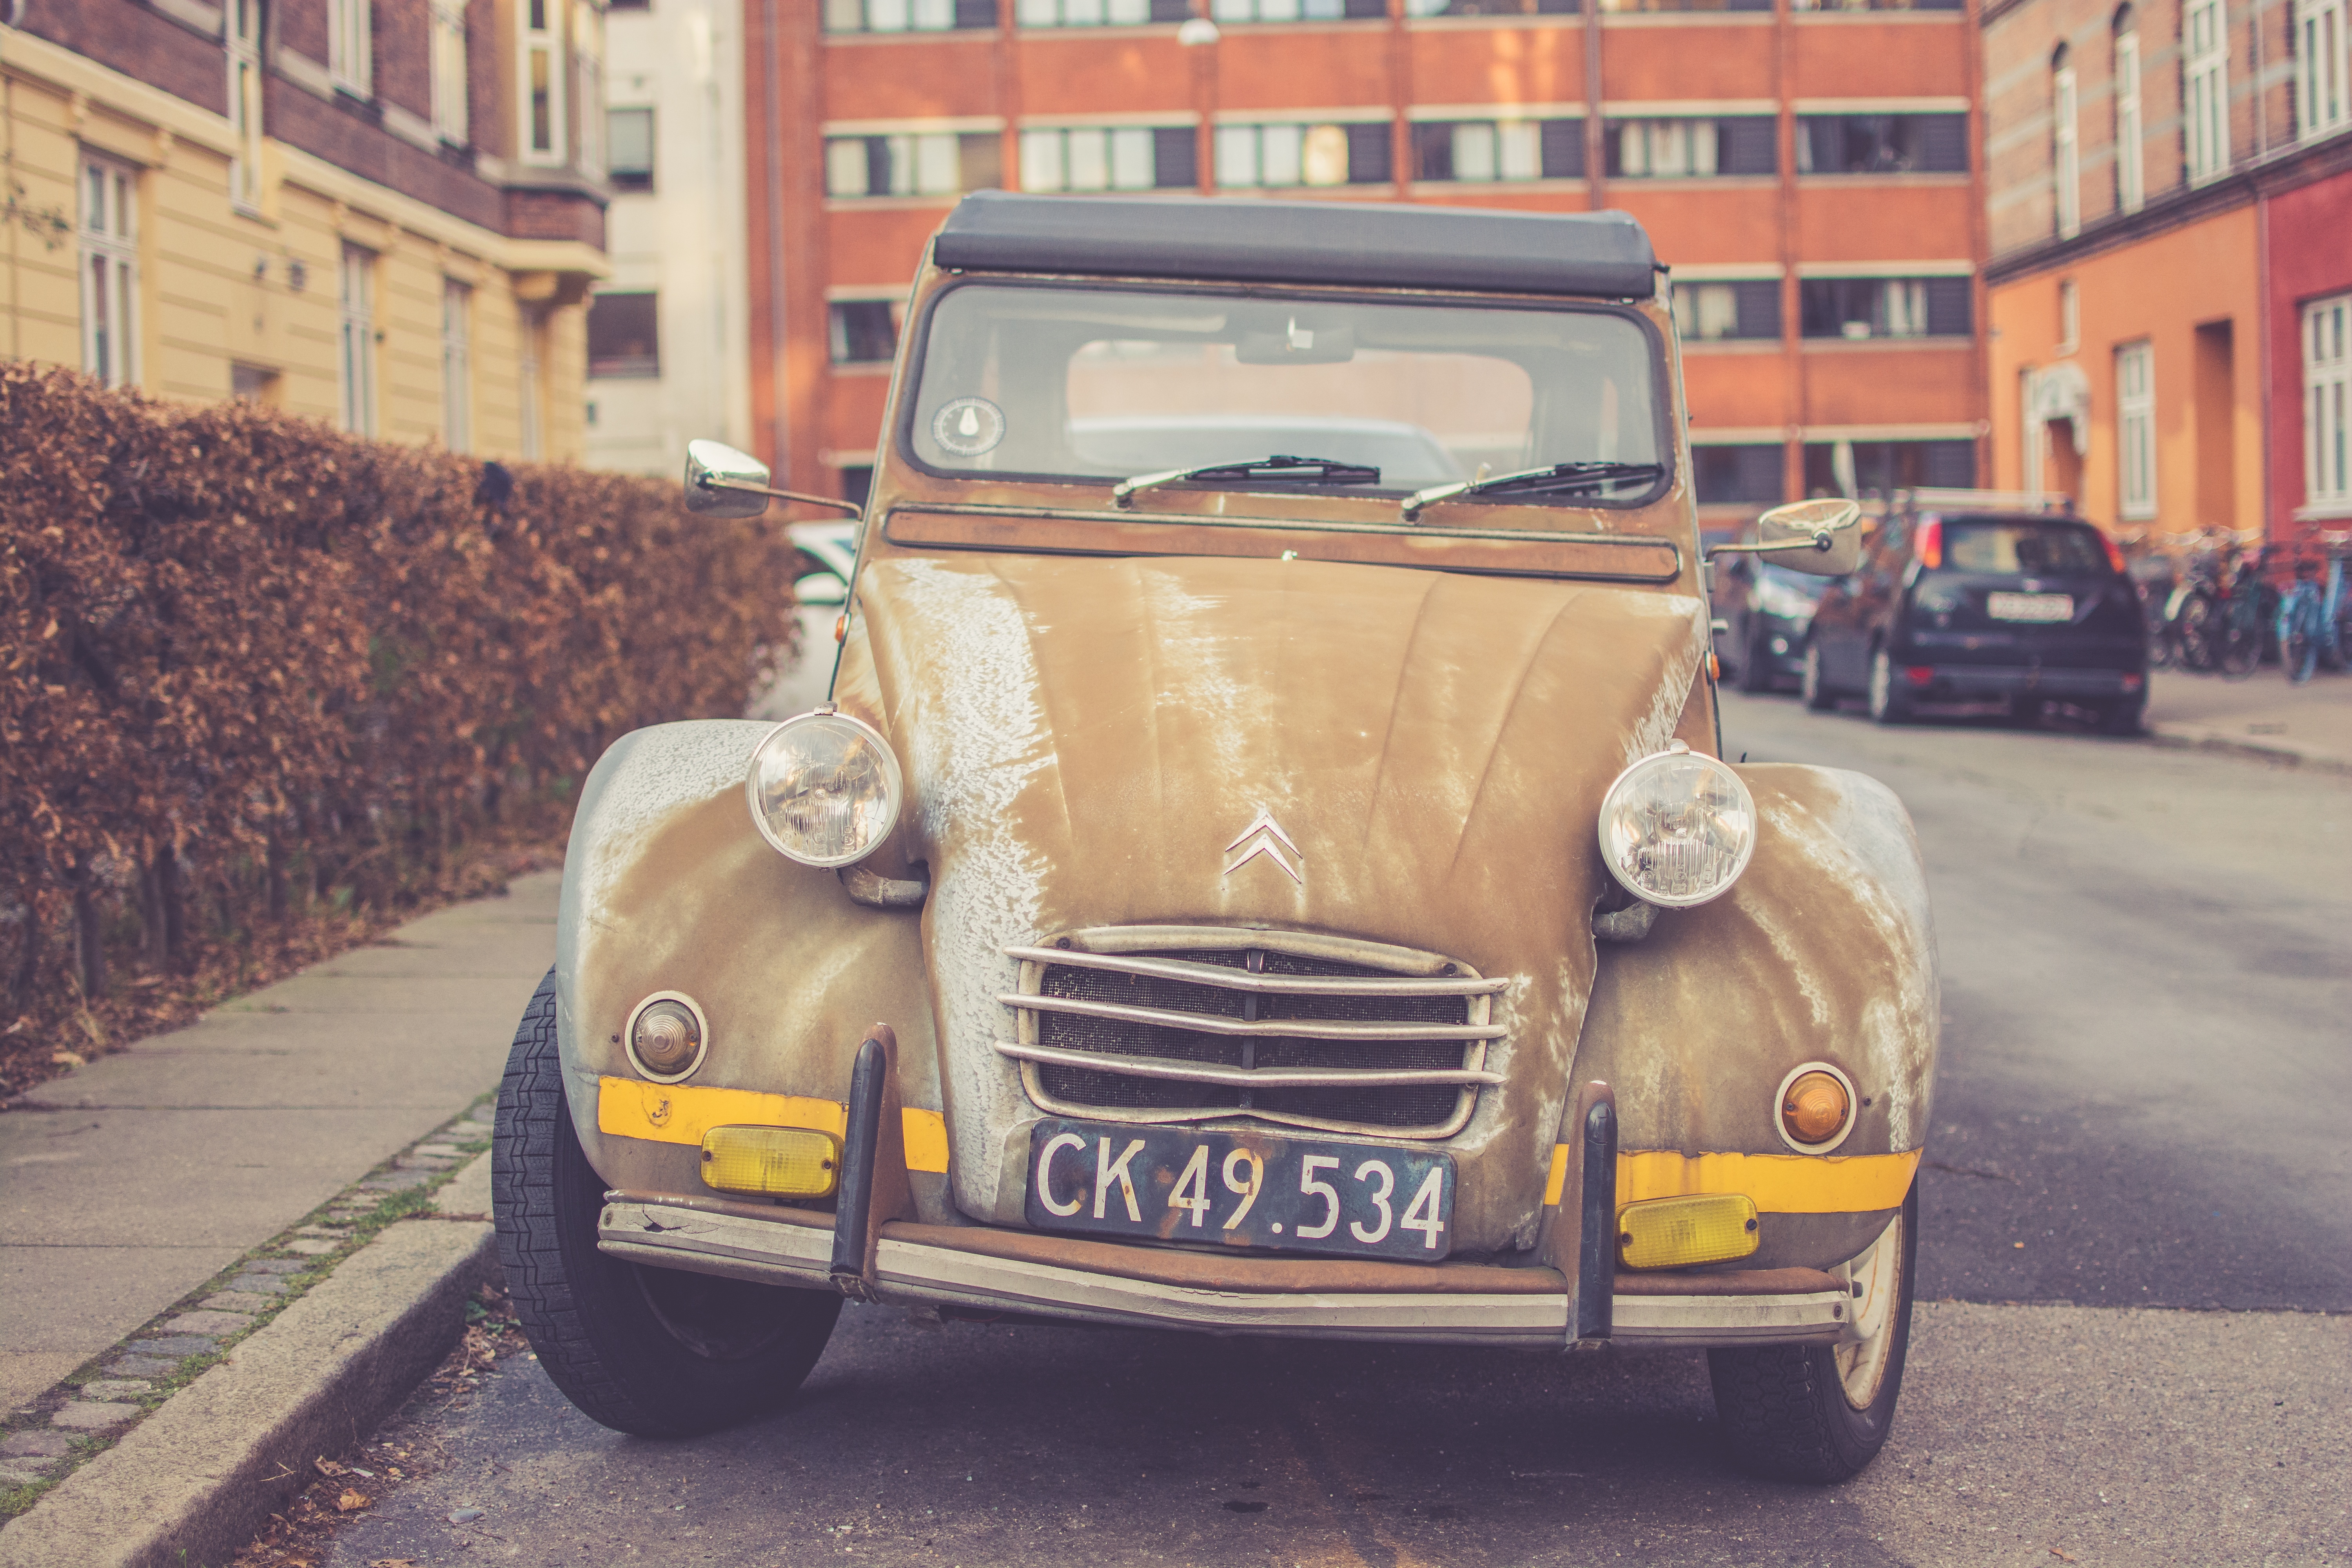
car, vehicle, classic car, motor vehicle, vintage car, classic, antique car, land vehicle, automobile make, compact car, mid size car